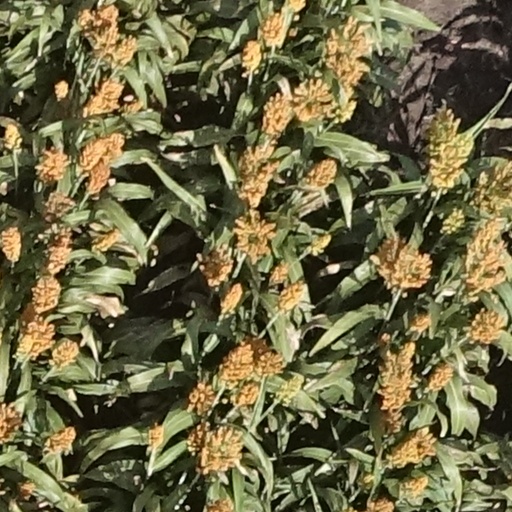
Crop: sorghum